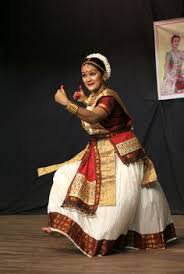
Dance form: sattriya